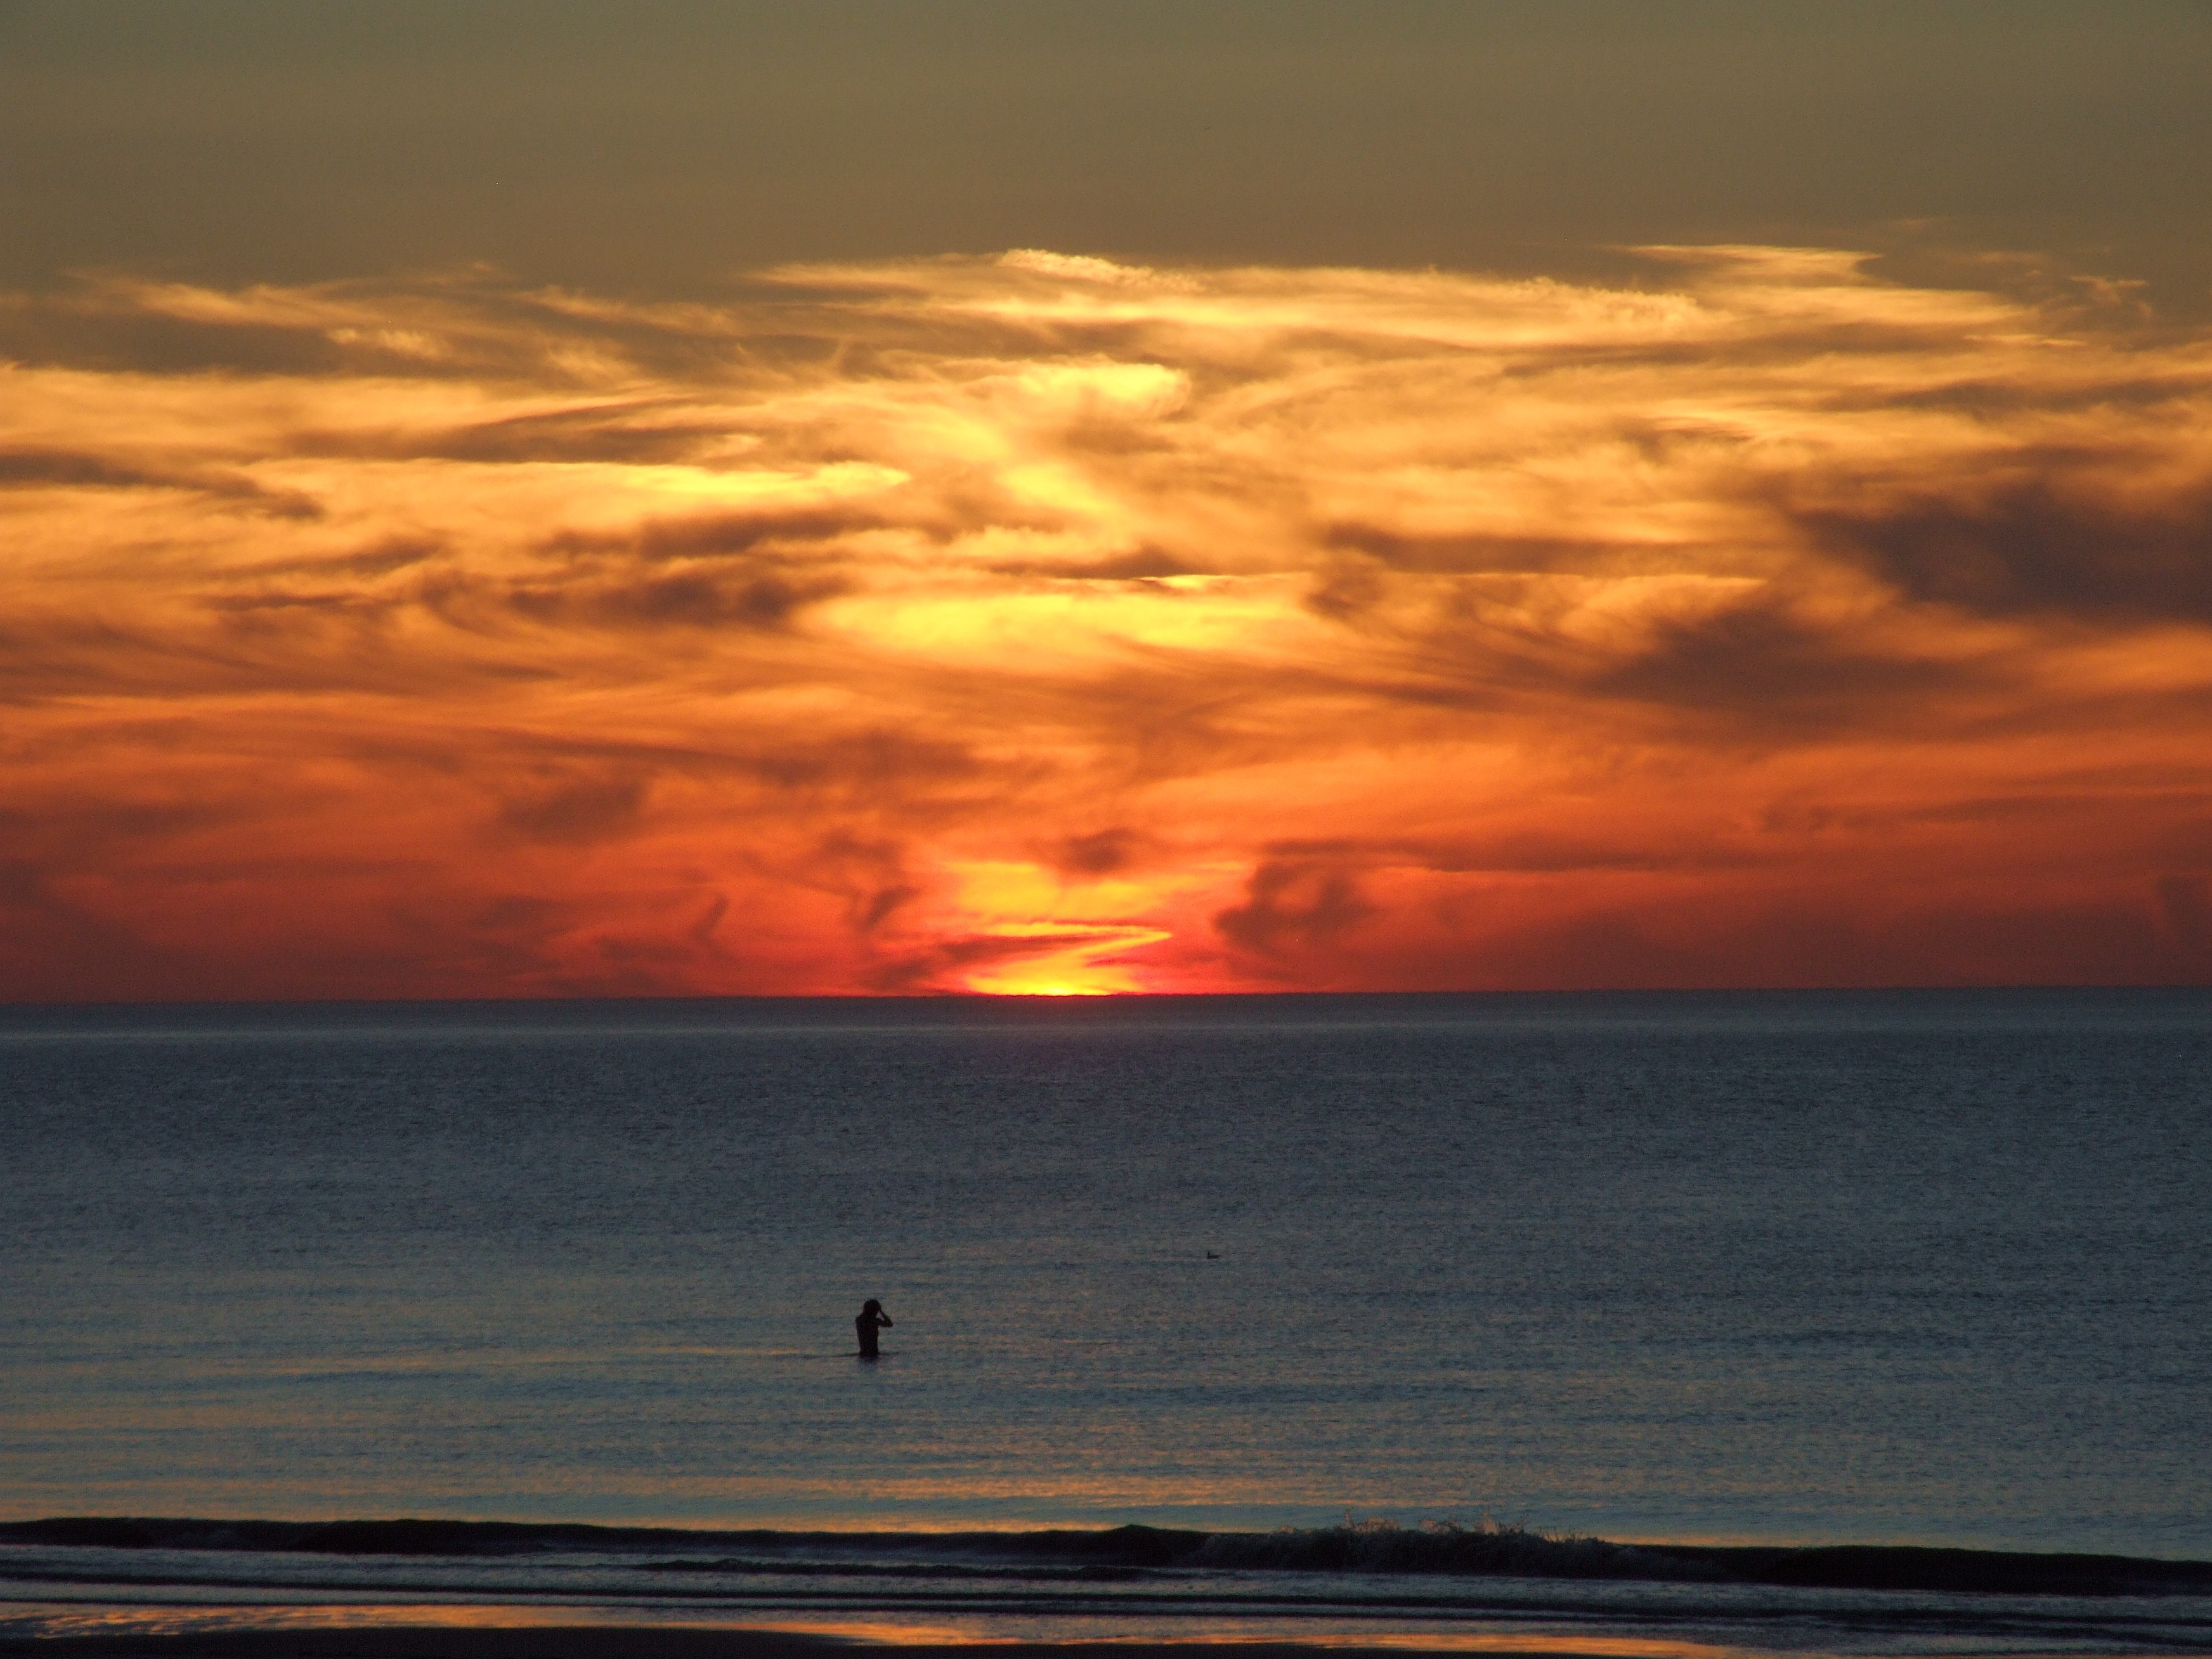
beach, sea, coast, ocean, horizon, cloud, sky, sun, sunrise, sunset, morning, shore, wave, dawn, dusk, evening, body of water, afterglow, sunset on the sea, wind wave, red sky at morning